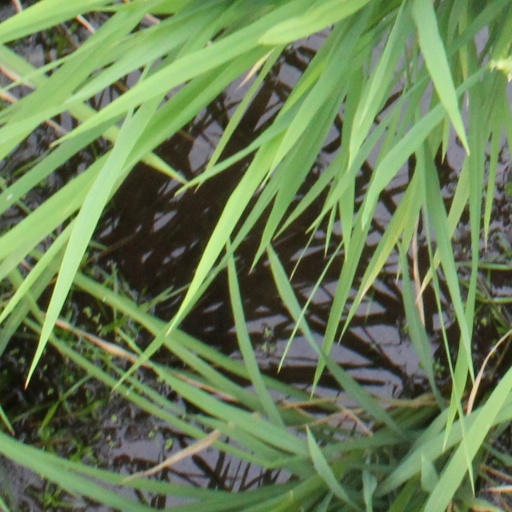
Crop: rice